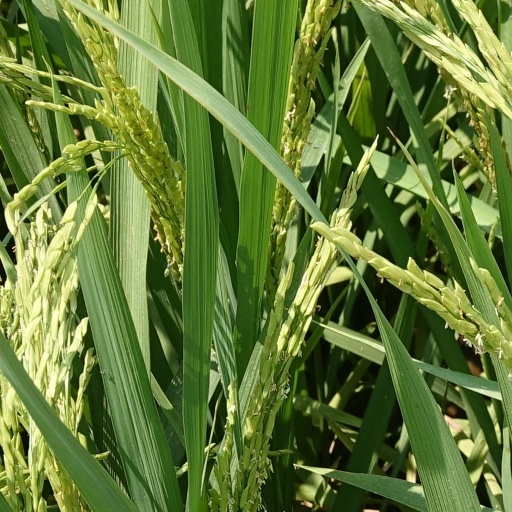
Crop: rice